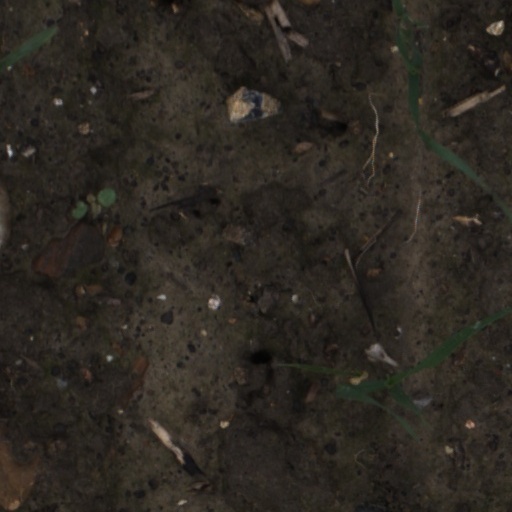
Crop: wheat